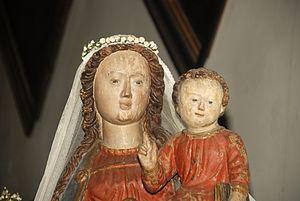
Belgique - Bousval - Notre-Dame du Try-au-Chêne
La chapelle du Try-au-Chêne, également appelée chapelle de Notre-Dame de Hault, est une chapelle rurale située à Bousval, village dépendant de la ville belge de Genappe, en Brabant wallon.
Thierry Le Jeune, mort à Bousval le 2 octobre 1638, était un capitaine brabançon de l'armée de l'archiduc Albert d'Autriche qui sauva ce dernier de la mort à la bataille de Nieuport contre l'armée hollandaise.